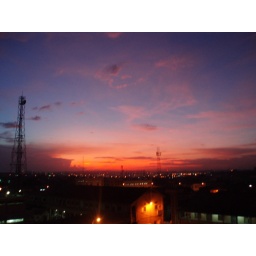
Accra by night - View from my office window